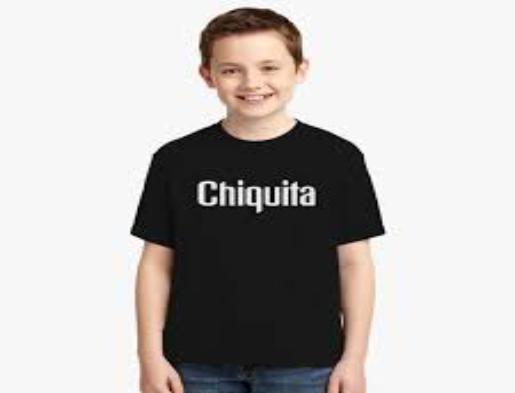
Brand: Chiquita
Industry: Clothes